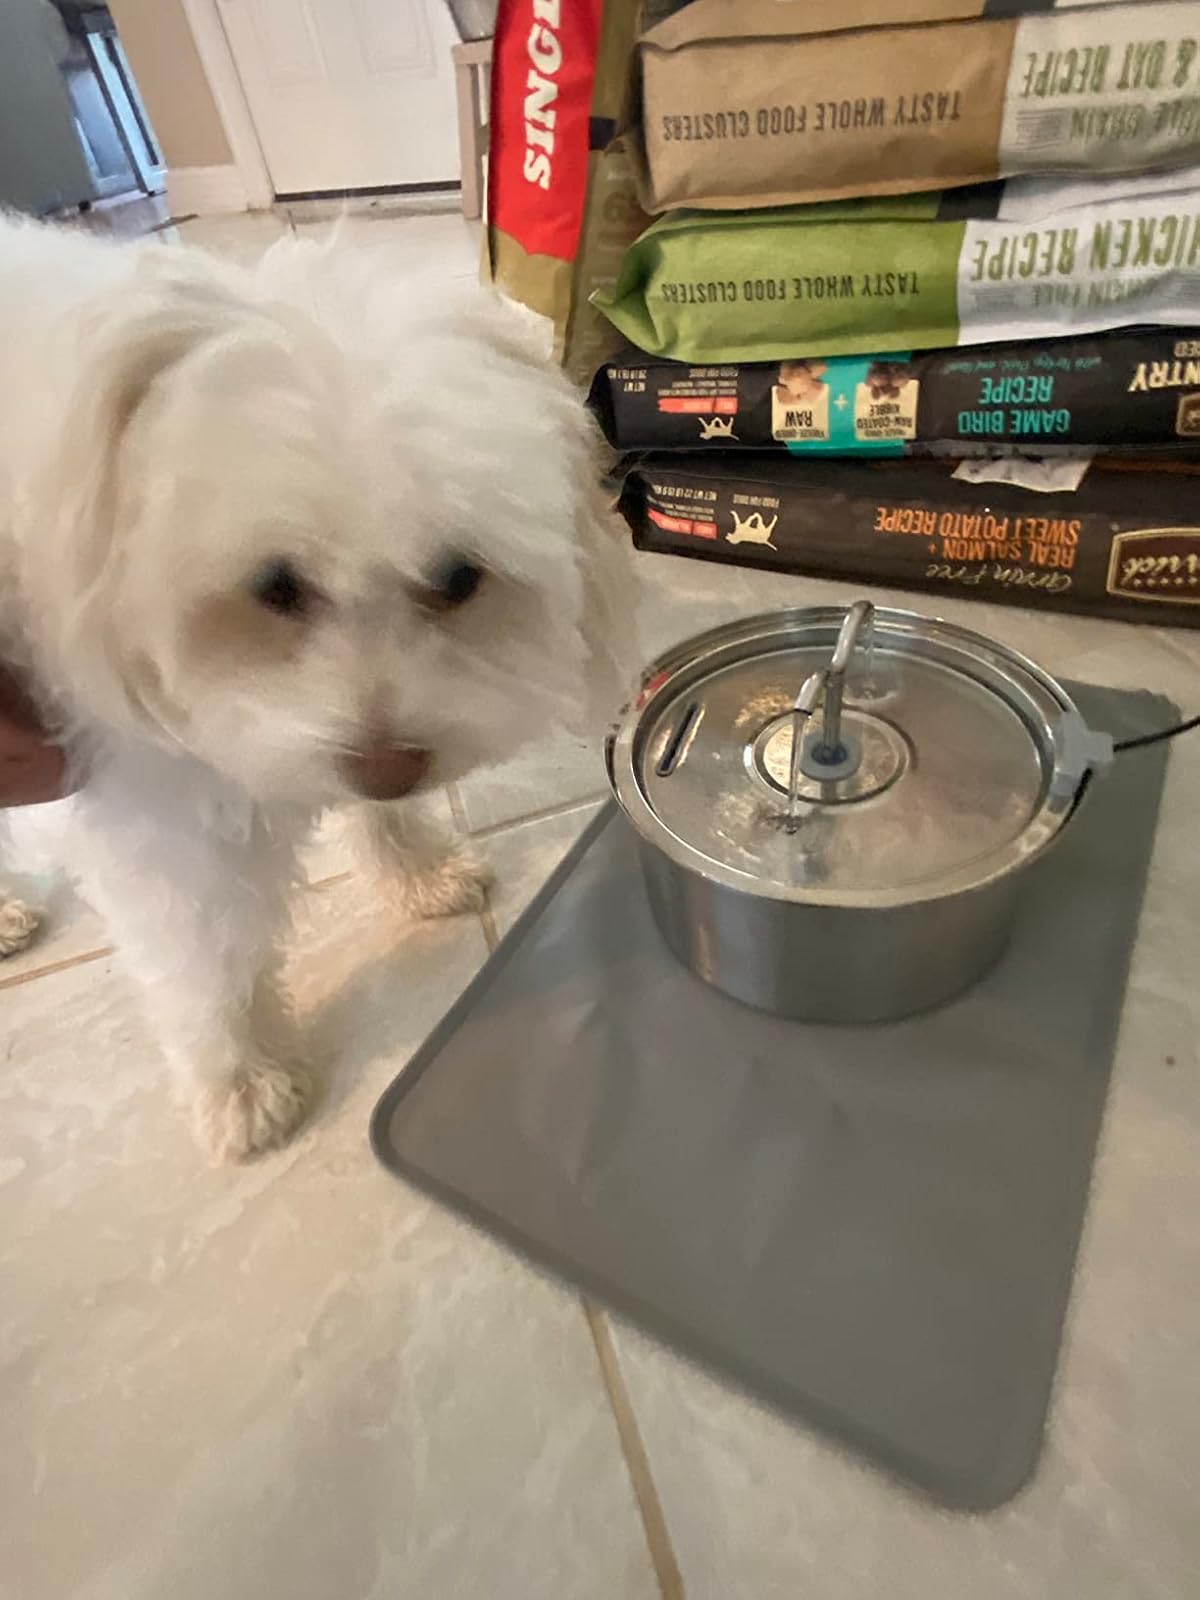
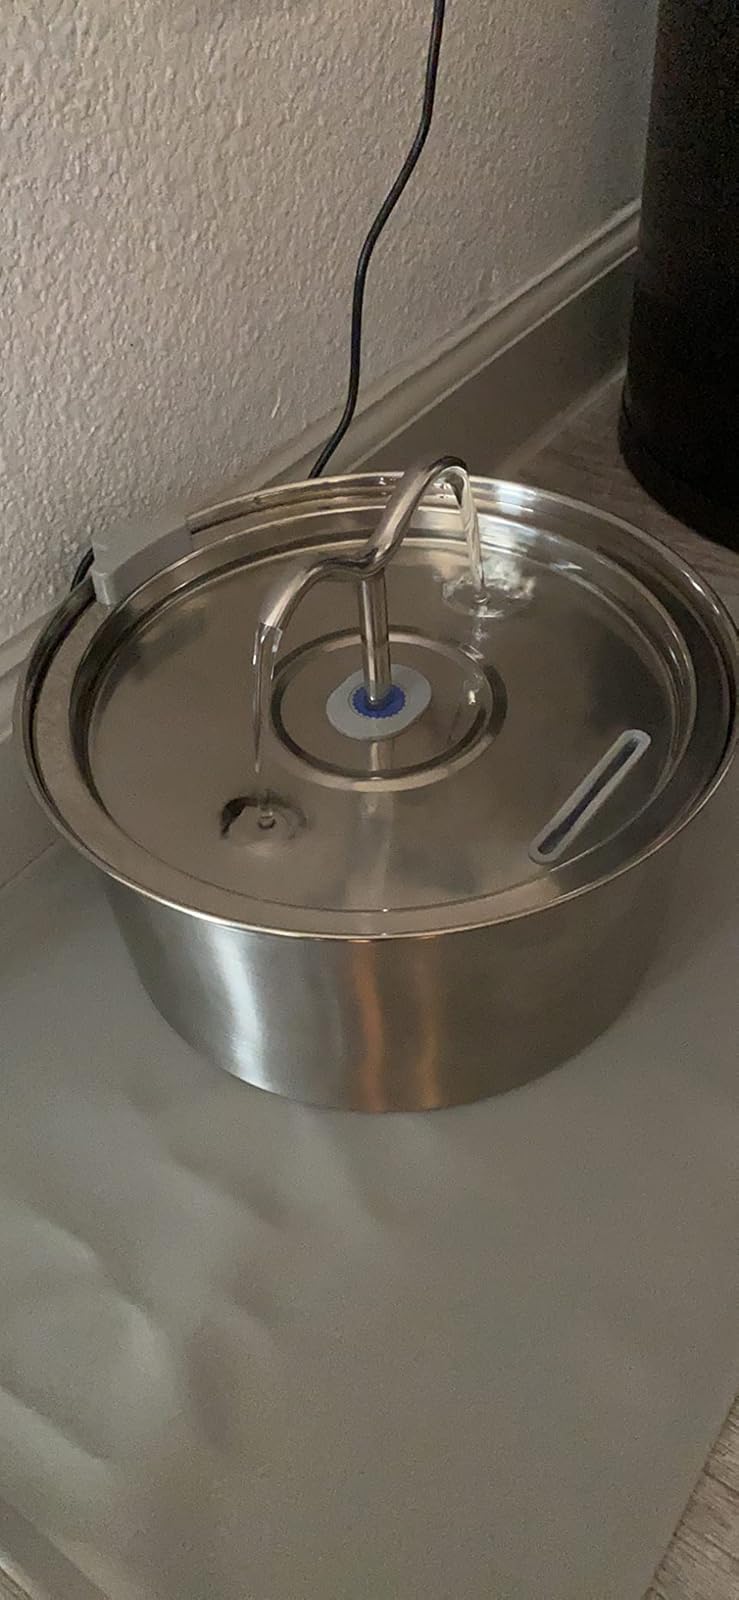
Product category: items_bowl
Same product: yes